Migration Period spear

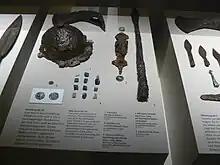
Weapons, including spears and lances from a grave of the migration period (6th century, Westheim, Germany)

The spear or lance, together with the bow, the sword, the seax and the shield, was the main equipment of the Germanic warriors during the Migration Period and the Early Middle Ages.